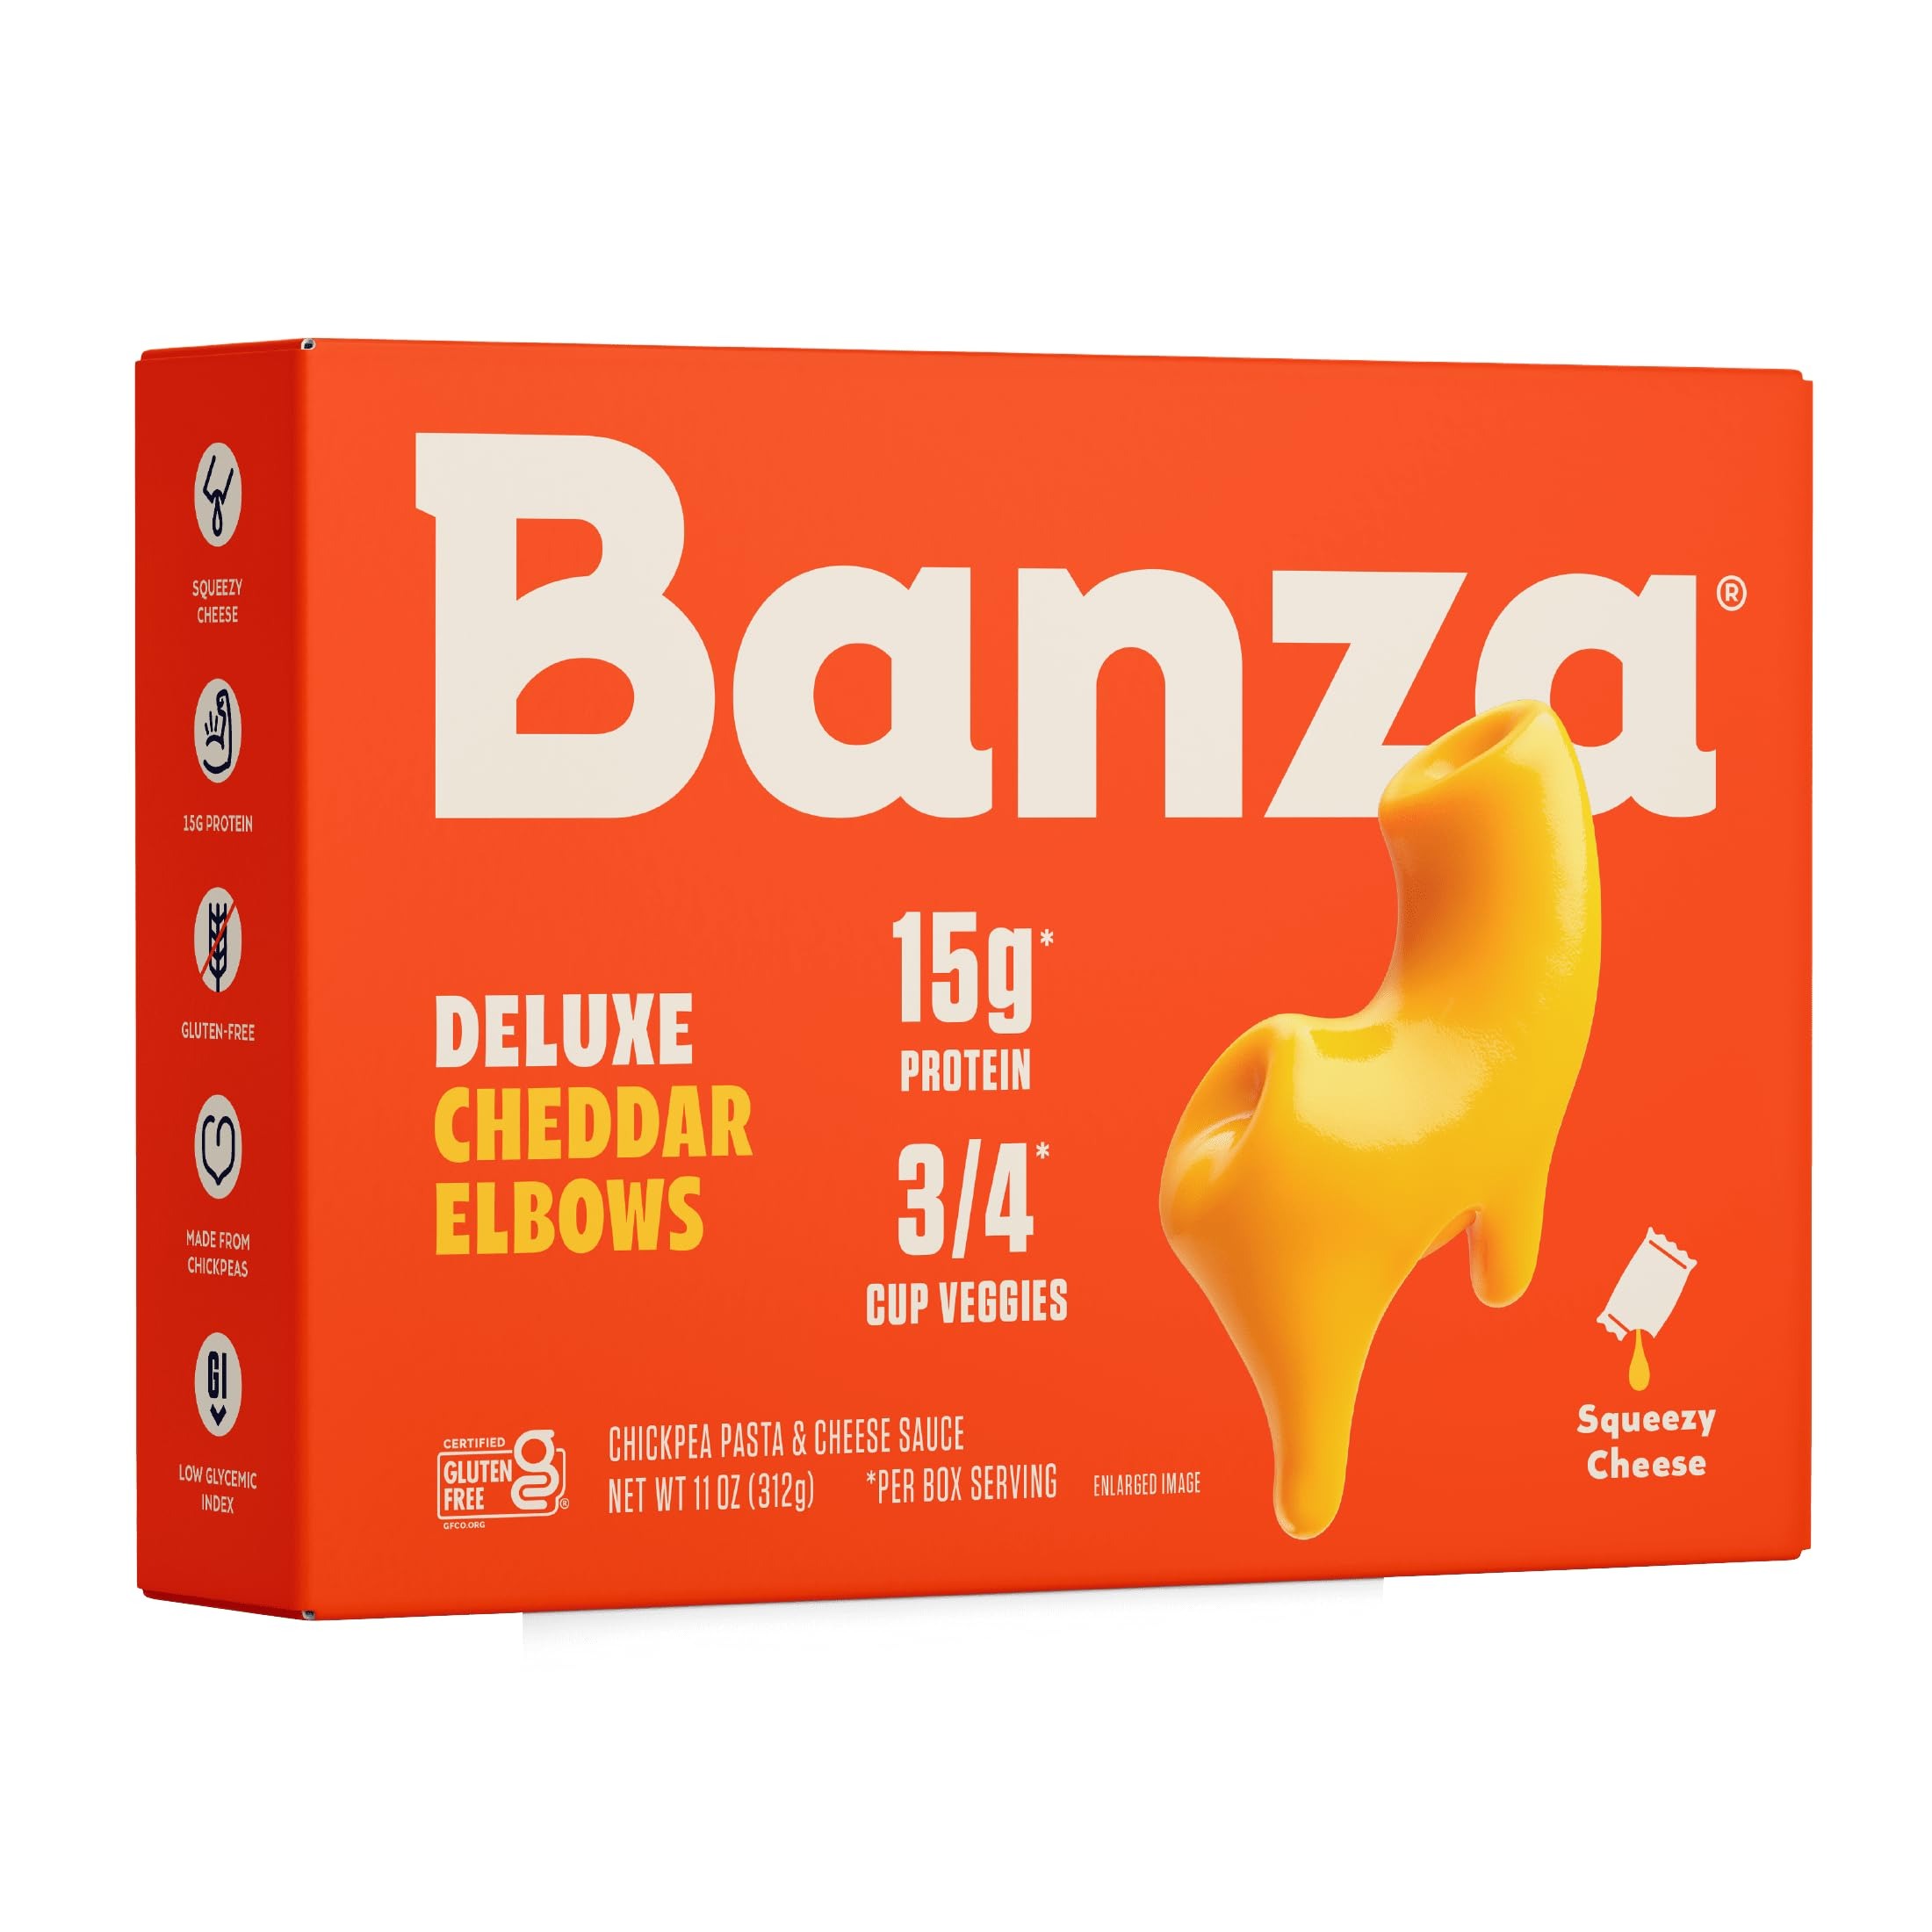
Item Name: Banza Deluxe Elbows Mac and Cheese with Creamy Cheddar - High Protein, Gluten Free, and Lower Carb Deluxe Protein Mac and Cheese 11.0oz
Bullet Point 1: Real Cheese - Elbows & Deluxe Cheddar Mac & Cheese made with Non-GMO ingredients, with no artificial flavors or preservatives.
Bullet Point 2: Protein Packed - 15g of Protein per serving, 30% fewer carbs than wheat pasta. Gluten-free & vegan, a crowd-pleasing favorite for health-conscious families.
Bullet Point 3: Delicious Chickpea - Non-GMO, lower carb pasta with a mild taste & smooth texture. Looks, cooks, and tastes like traditional noodles.
Bullet Point 4: Cooks Quickly - Ready in just 8 minutes, making it a convenient choice for busy schedules or quick meal prep.
Bullet Point 5: Not Just Mac - In addition to our 10 types of Mac & Cheese, Banza makes Pasta, Pizza, Waffles, and Rice!
Value: 11.0
Unit: Ounce

Price: 3.99